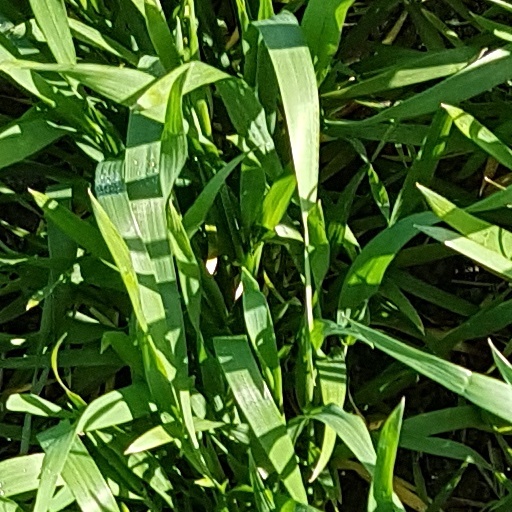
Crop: wheat